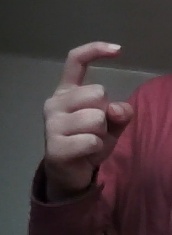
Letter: ra